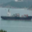
Label: ship